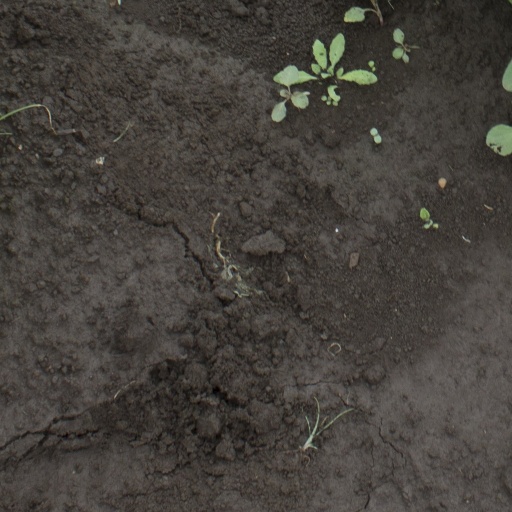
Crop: soybean